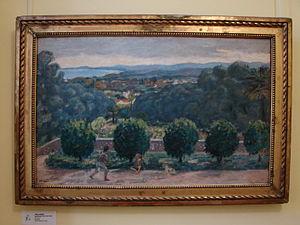
Vue du jardin de Renoir à Cagnes-sur-Mer